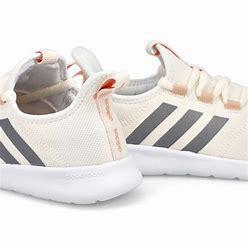
Brand: Adidas
Model: Cloudfoam Pure 2